Jonathan Bydlak

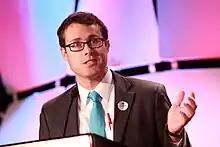
Bydlak speaking in 2013.

Jonathan Bydlak (born August 23, 1983) is director of the Fiscal and Budget Policy Project at the R Street Institute. He was previously founder and president of the Coalition to Reduce Spending and the Institute for Spending Reform, organizations that support spending reform and reduction. He is the primary promoter of SpendingTracker.org, a real-time government spending tracker, and previously spearheaded the "Reject the Debt Pledge," a pledge signed by candidates and elected officials who promise not to increase spending that is not offset elsewhere and not to vote for budgets that do not lead to balance. In 2020, the Institute officially merged its efforts with those of the R Street Institute.